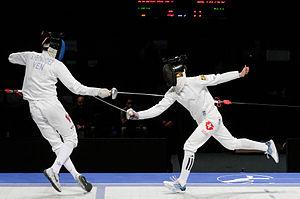
Quarts de finale des Masters à l'épée 2012